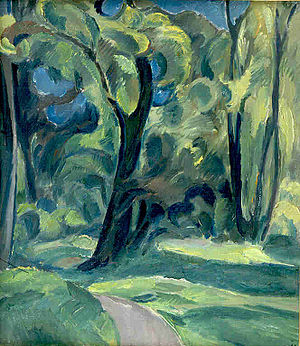
Fuglsang Kunstmuseum / Museets værker / Malerier
Skovinteriør. Sorø, Harald Giersing, cirka 1915.
Fuglsang Kunstmuseum er et af landets ældste kunstmuseer med en væsentlig samling af dansk kunst far 1780 - 1980. Museet ligger i tilknytning til herresædet Fuglsang, der er ejet af Det Classenske Fideicommis og ligger midtvejs mellem Nykøbing F og Nysted på Lolland-Falster